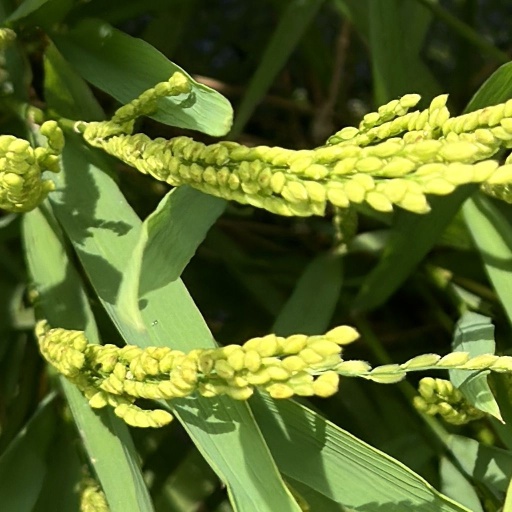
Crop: rice